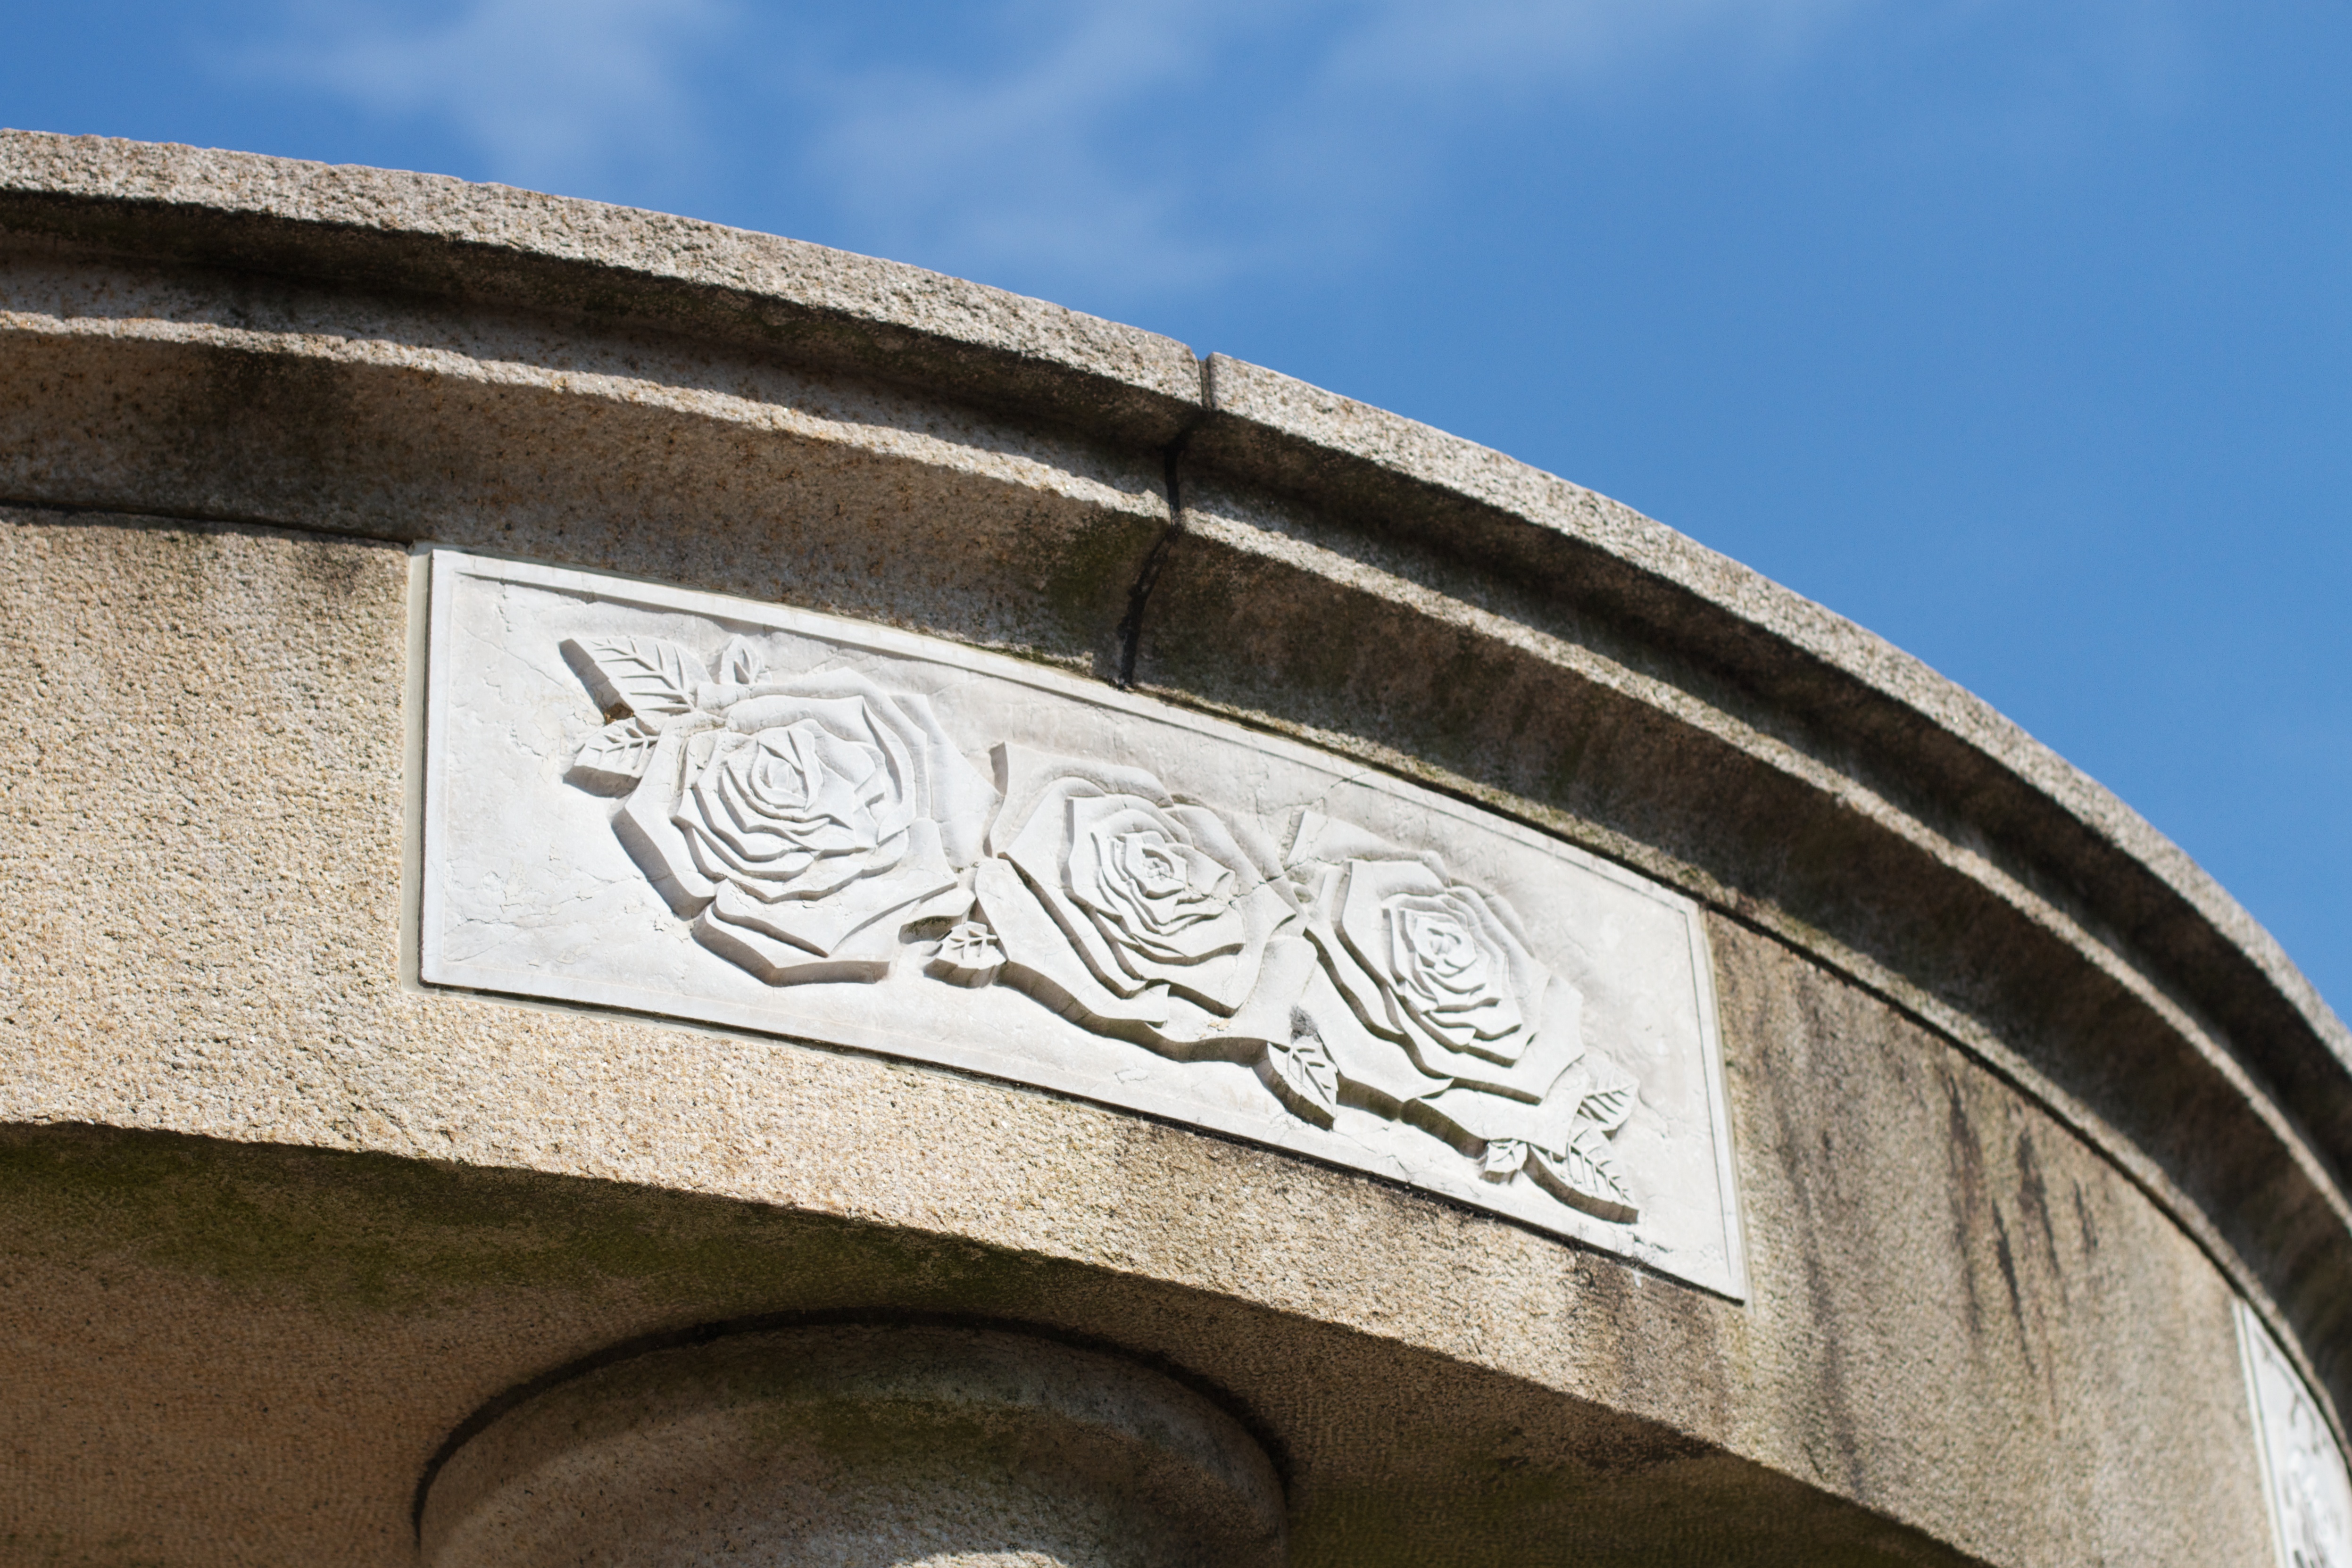
wing, statue, weapon, sculpture